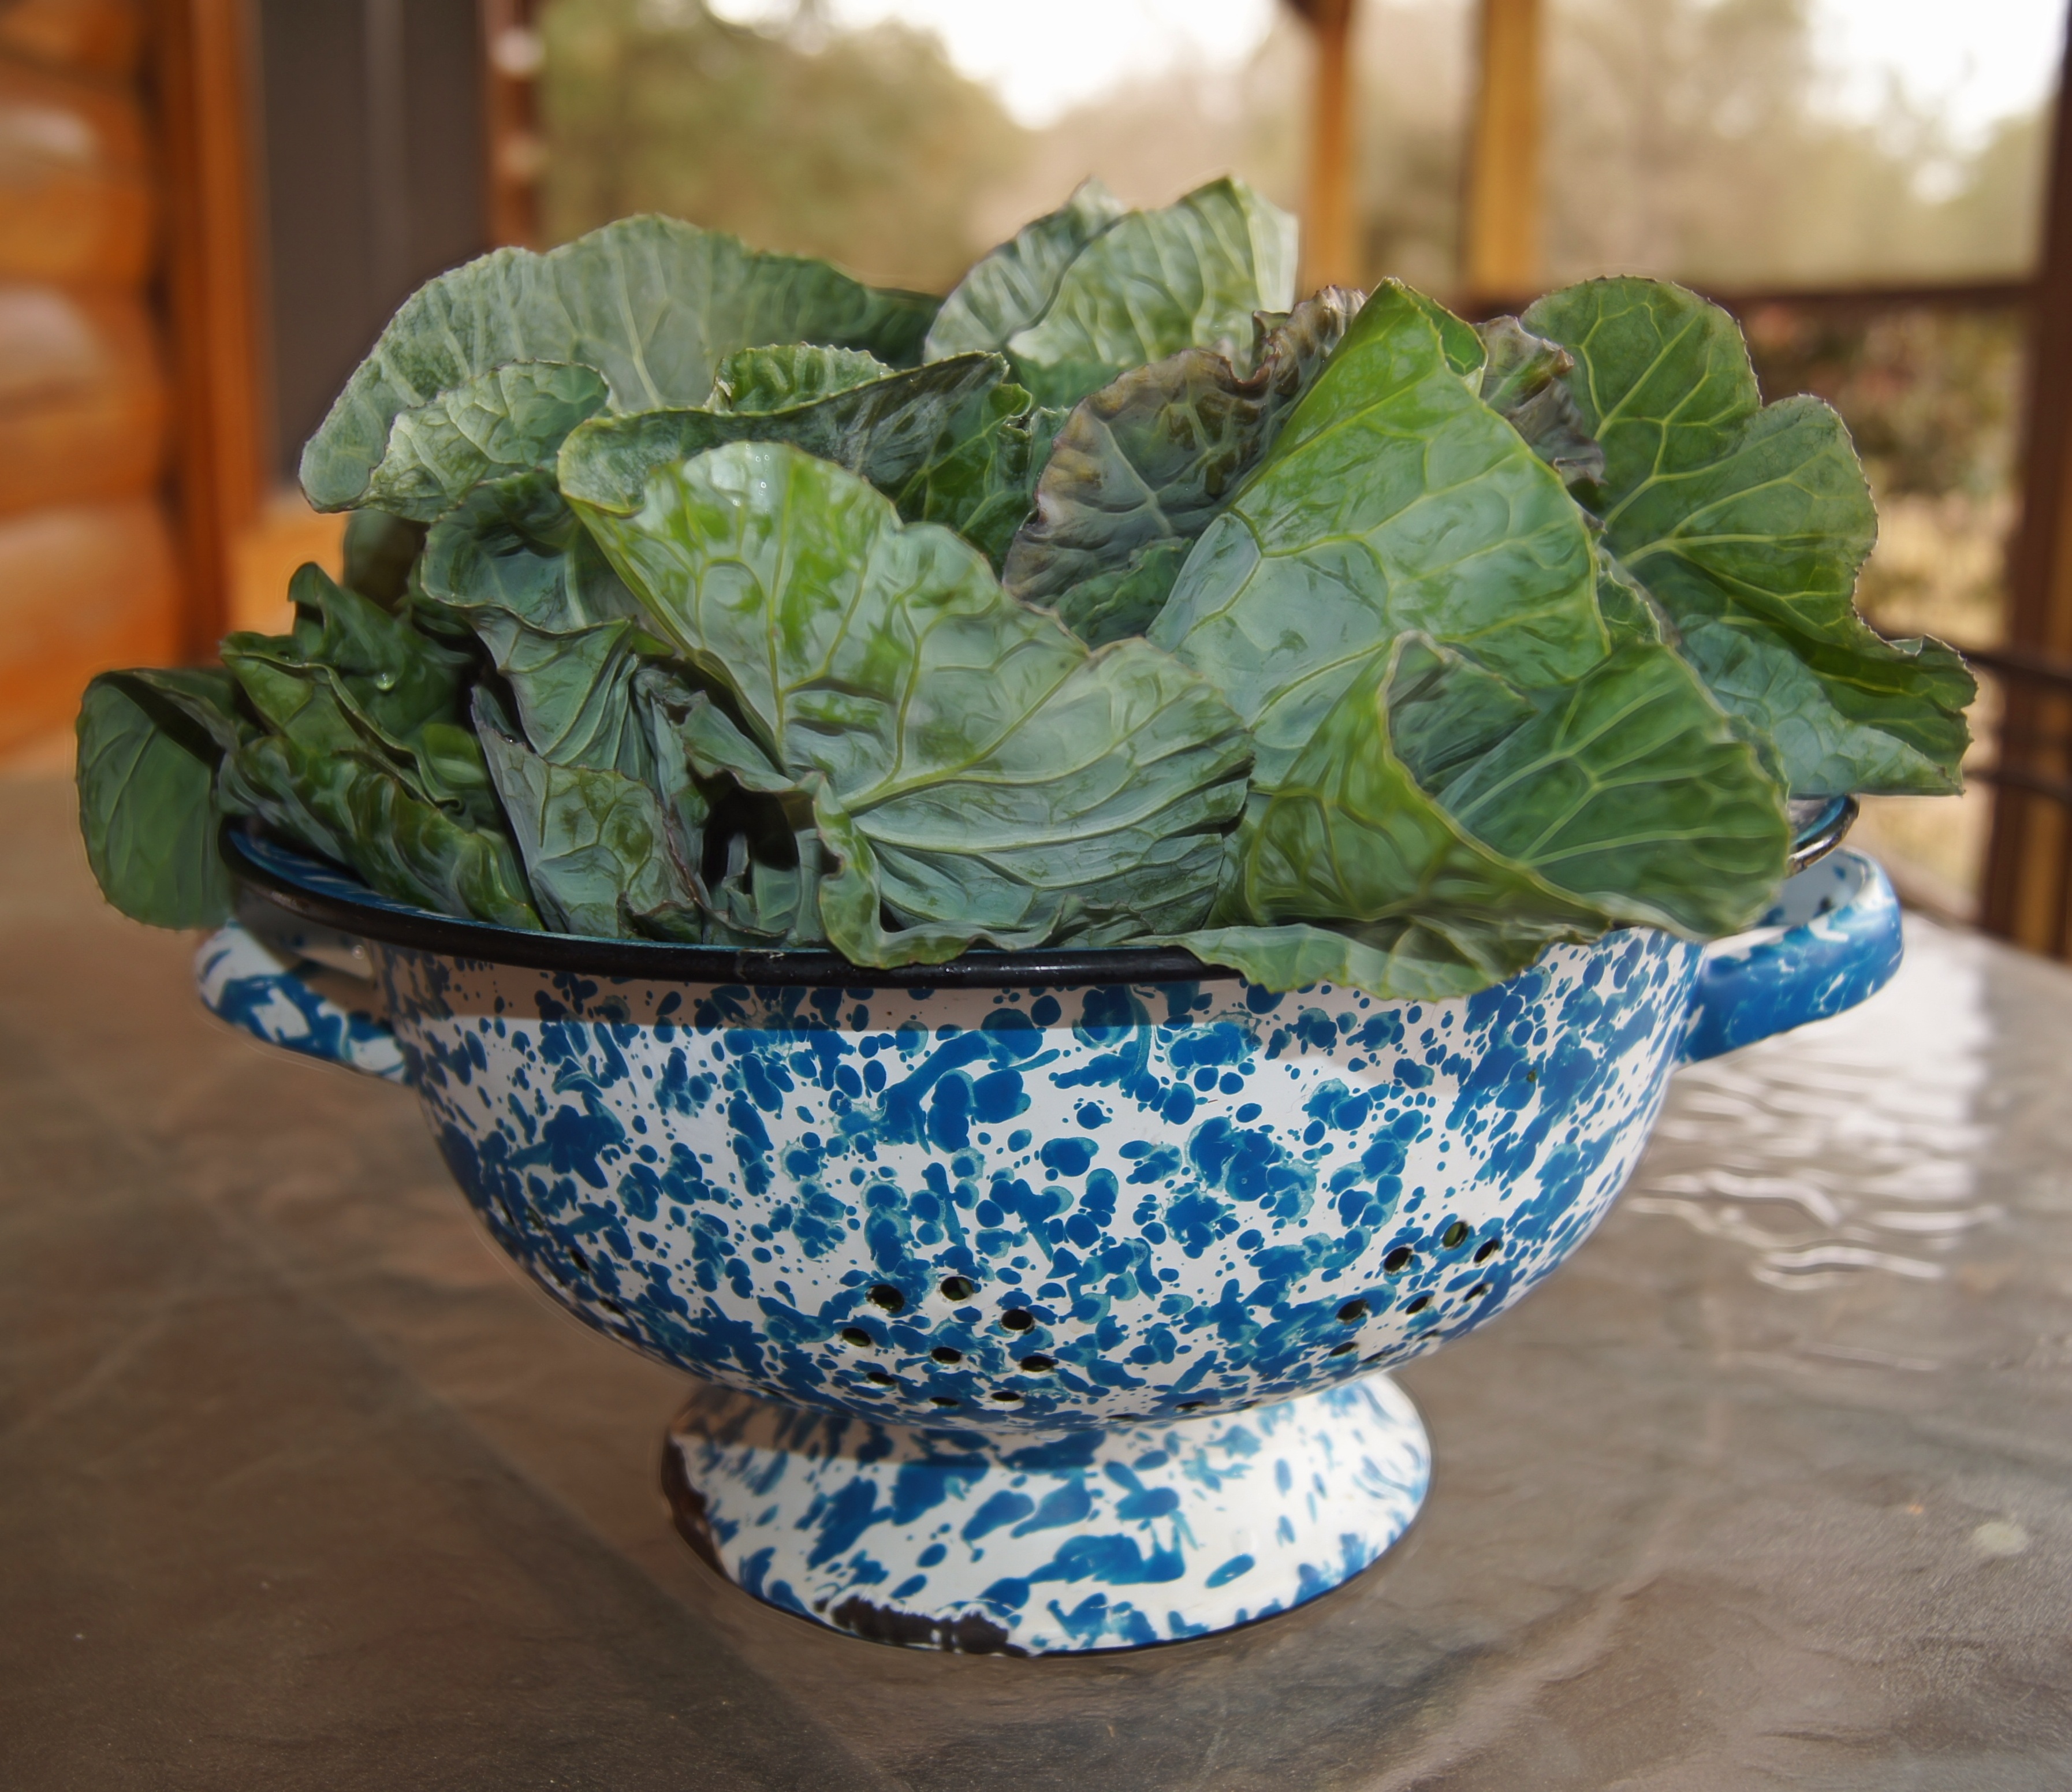
plant, bunch, farm, flower, country, meal, food, green, produce, vegetable, fresh, agriculture, garden, healthy, leafy, southern, nutrition, vegetarian, flowerpot, veggies, organic, greens, collards, soul food